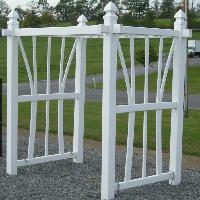
Weather: cloudy or overcast